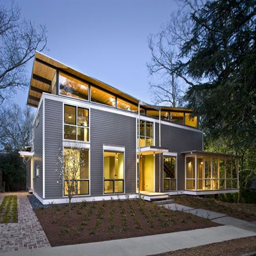
this house brings in the light .